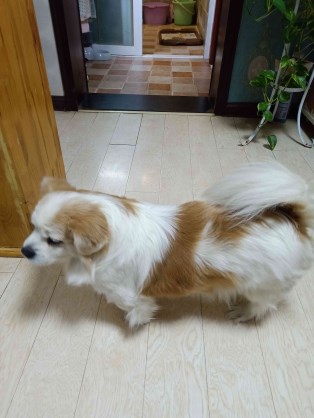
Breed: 3336-n000121-chinese_rural_dog